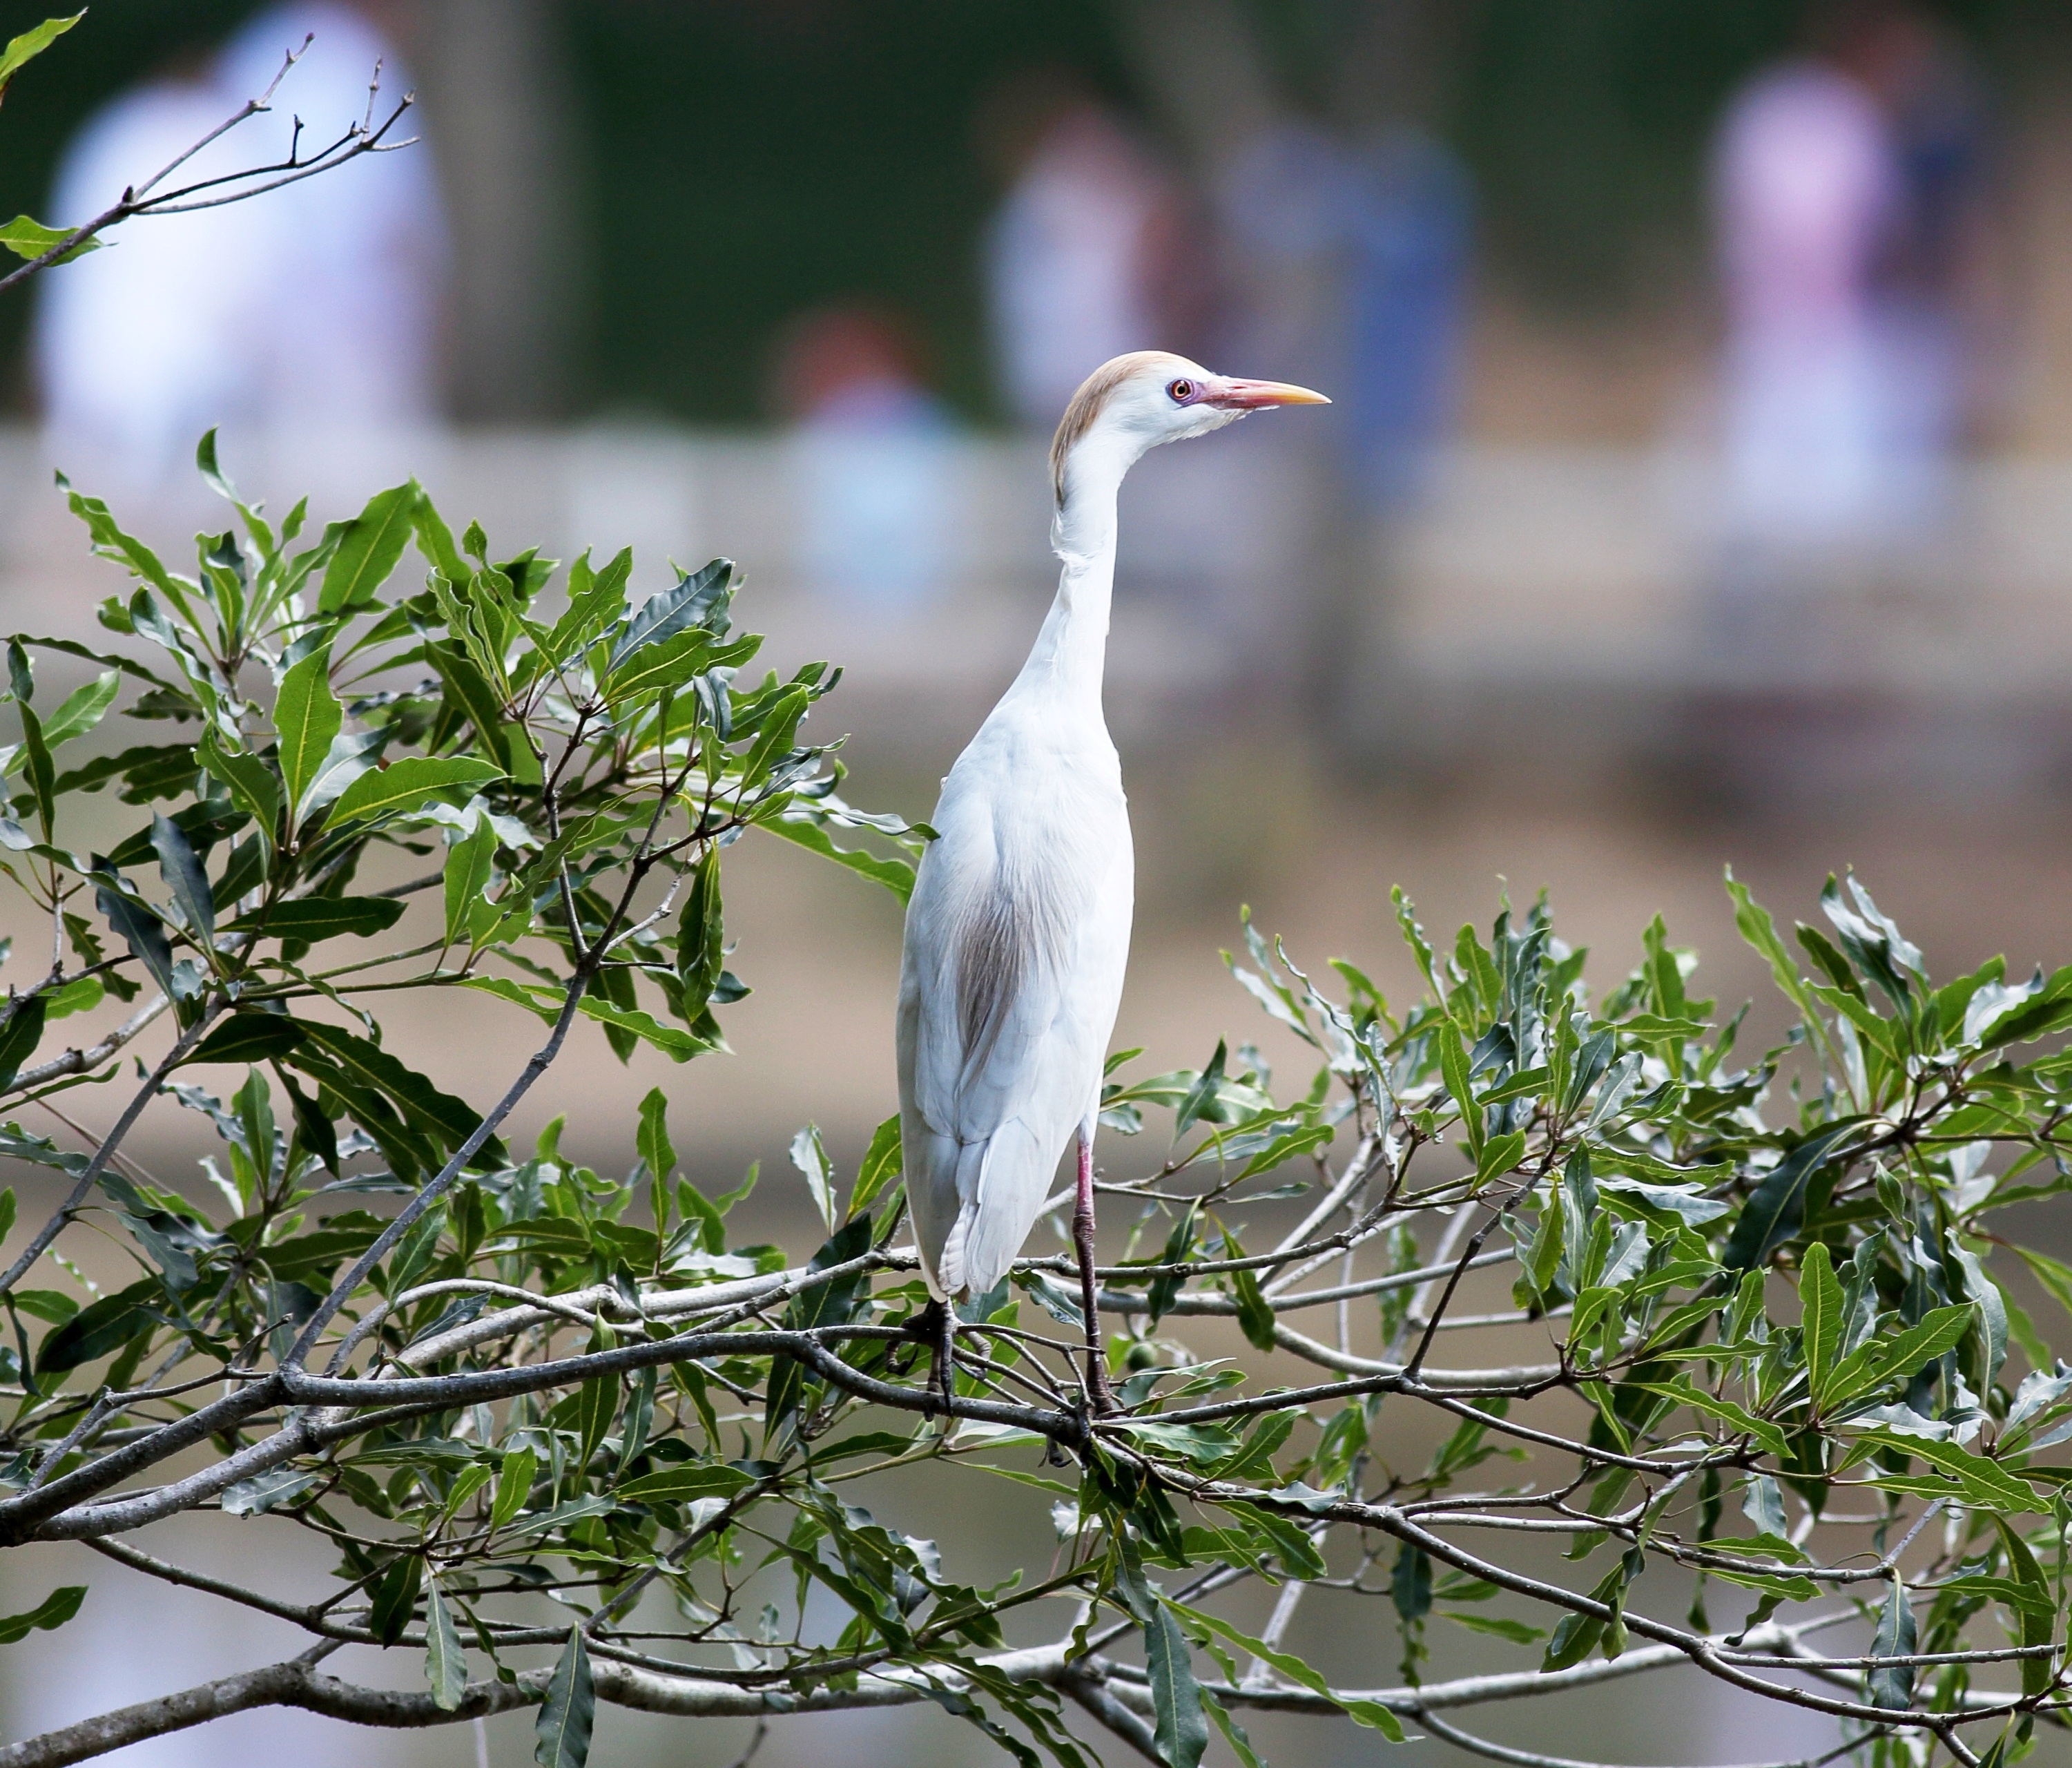
nature, bird, wildlife, wild, beak, brown, fauna, great, vertebrate, egret, heron, tropical birds, natural habitat, on the branch